2003 Bam earthquake

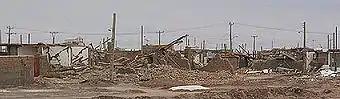
The earthquake damage in Bam

At least 26,271 people were killed and 30,000 injured. In terms of human loss the quake was the worst to occur in Iranian history. The BBC reported that a large number of victims were crushed while sleeping. Eleven-thousand students were killed and 1/5 of the 5,400 local teaching staff were also. This caused a significant problem for the local education system.